Nathaniel Shaler

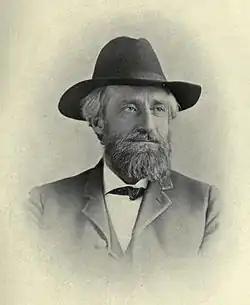
Nathaniel Shaler in 1894.

Nathaniel Southgate Shaler (February 20, 1841 – April 10, 1906) was an American paleontologist and geologist who wrote extensively on the theological and scientific implications of the theory of evolution, whose work is now considered scientific racism.